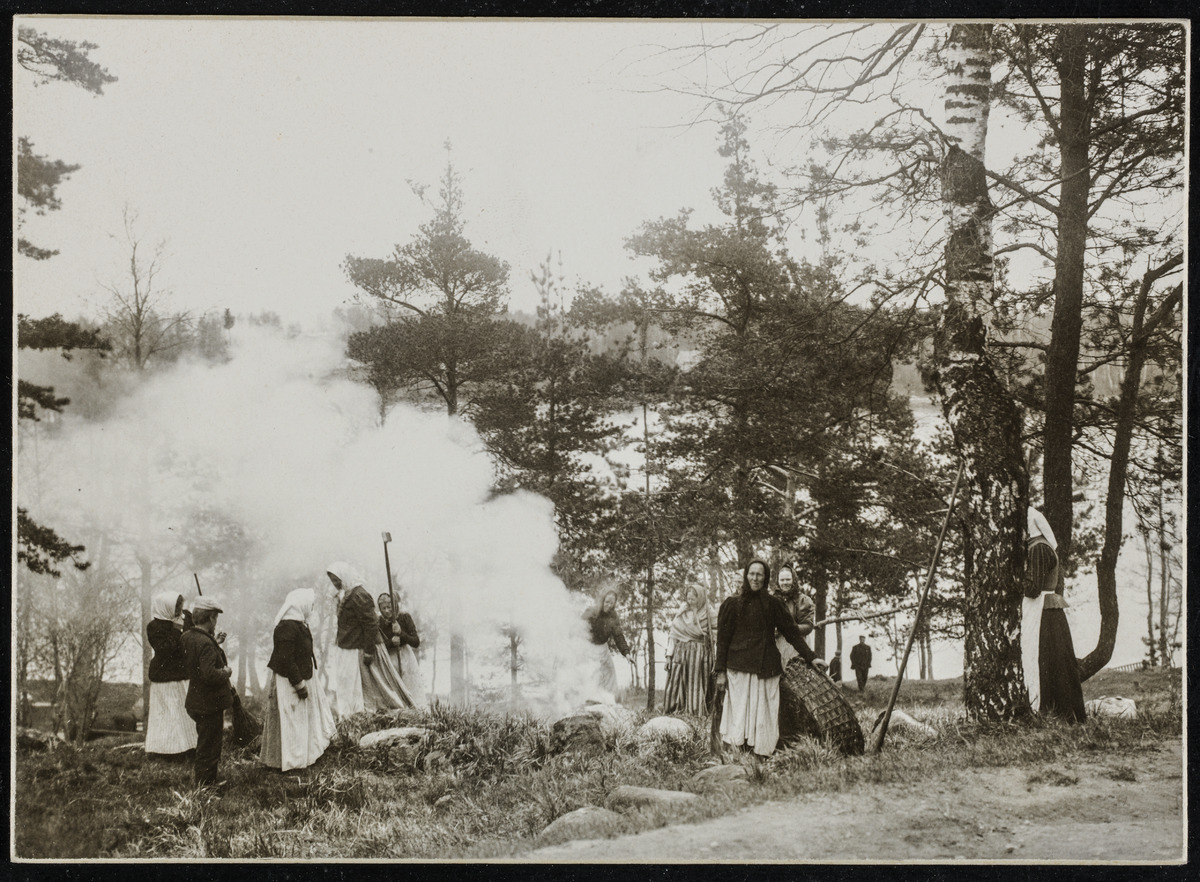
Puistotyöntekijöitä Seurasaaressa
sisällön kuvaus: Puistotyöntekijöitä Seurasaaressa. mustavalkoinen
Kuvaaja: Foto Roos, valokuvaaja
Ajankohta: kuvausaika 1910 n
Paikka: Suomi, Uusimaa, Helsinki, Meilahti Helsinki, Seurasaari
Aiheet: Helsingin kaupunki, puistot, nurmikot, työ, haravat, pukeutuminen, työvaatteet, esiliinat, naiset